Parrot (crater)

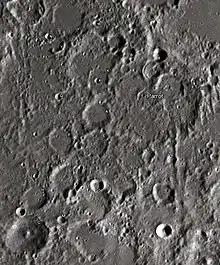
Parrot crater and its satellite craters taken from Earth in 2012 at the University of Hertfordshire's Bayfordbury Observatory with the telescopes Meade LX200 14" and Lumenera Skynyx 2-1

By convention these features are identified on lunar maps by placing the letter on the side of the crater midpoint that is closest to Parrot.